Schönhausen Palace

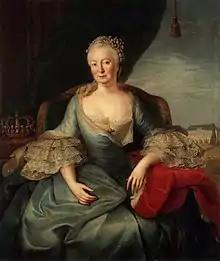
Queen Elisabeth Christine in front of Schönhausen Palace, 1764

Frederick put the manor under the care of the "Amt" Niederschönhausen and had it remodeled into a palace from 1691 to 1693 based on plans designed by Johann Arnold Nering. In August 1700 the Prince-elector prepared and planned his coronation as King in Prussia at Schönhausen Palace. In 1704 the now King Frederick I in Prussia contracted to again enlarge the palace and its gardens. However, after the king's death in 1713, his son and successor Frederick William I did not care much for the place. As a result, civil servants, such as Minister Friedrich Wilhelm von Grumbkow, moved in to use it as office space, part of the land was leased and both the palace and the park slowly became dilapidated in the ensuing years.